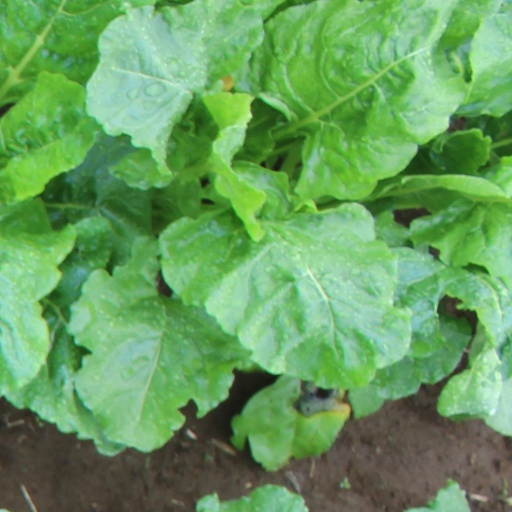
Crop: sugar beet